Indo-Saracenic architecture

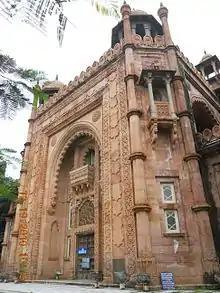
The National Art Gallery (Chennai)

Confluence of different architectural styles had been attempted before during the mainly Turkic, Delhi Sultanate and Mughal periods. Turkic and Mughal incursions in the Indian subcontinent, introduced new concepts in the architecture of India. The prevailing style of architecture was trabeate, employing pillars, beams and lintels, with less emphasis on arches and domes used during earlier Buddhist periods. The Turkic invaders brought in the arcuate style of construction, with more emphasis on arches and beams, which flourished with Mughal and Taluqdars by building and incorporating Indian architecture, especially Rajasthani temple architecture and Imperial Rajput palace/fort/urban architecture as well.